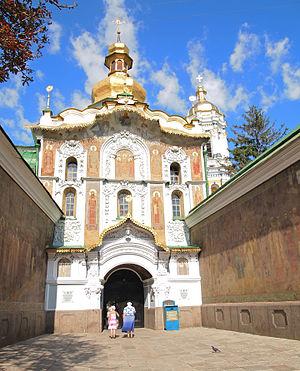
L'église-porte de la Trinité est une église orthodoxe située en Ukraine à Kiev qui constitue l'entrée principale de la laure des Grottes de Kiev. Elle a été construite au début du XIIᵉ siècle après quoi elle a été reconstruite à plusieurs reprises. Construite à l'origine comme une église de la Rus' de Kiev, l'église-porte de la Trinité est maintenant décorée dans le style baroque ukrainien.